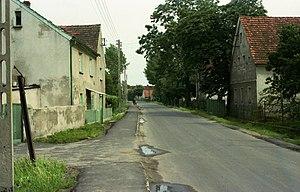
Chróścina est une localité polonaise de la voïvodie d'Opole et du powiat de Nysa.